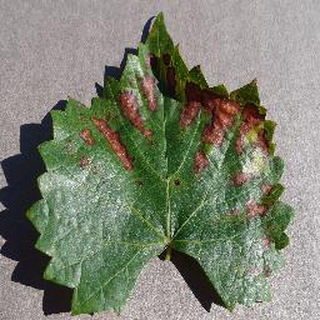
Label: grape_esca_black_measles